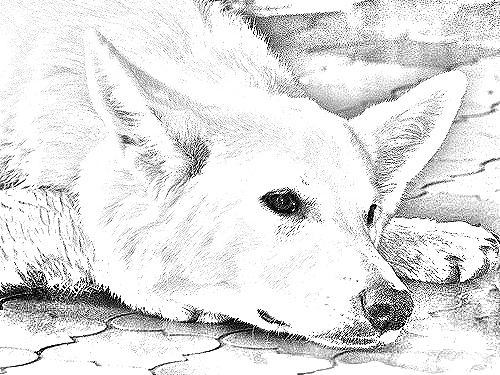
Portrait style: Sketch Portrait